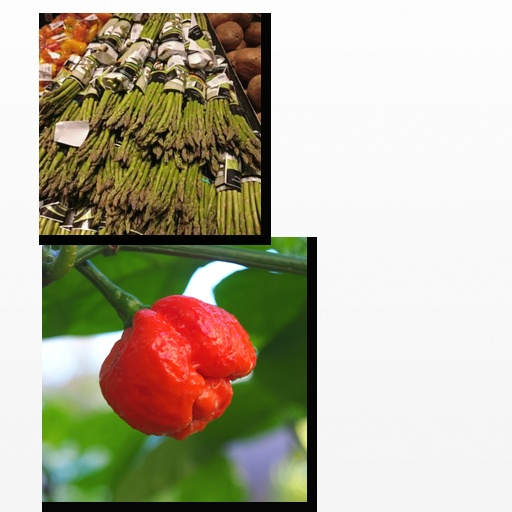
Food items: chili_pepper, asparagus